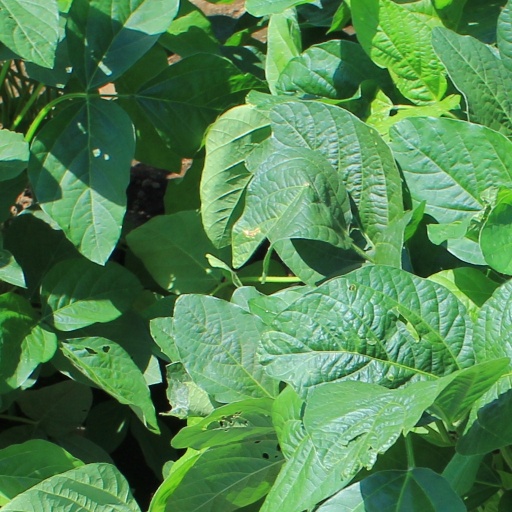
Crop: soybean